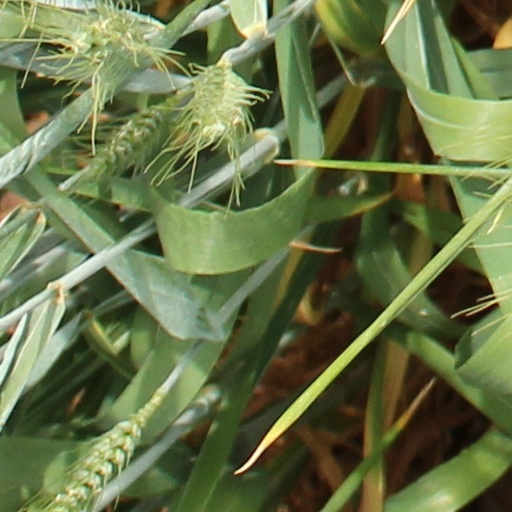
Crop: wheat